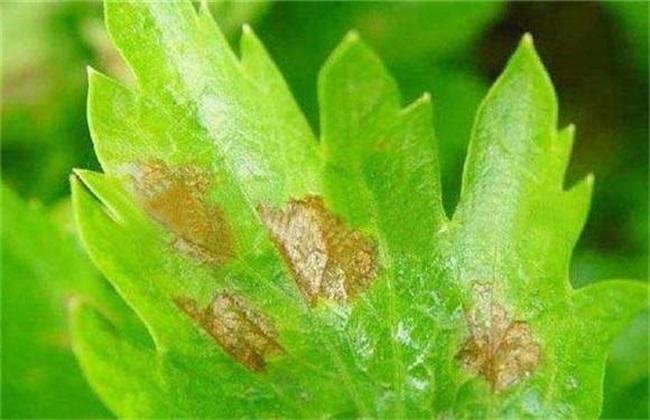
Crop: unknown
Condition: celery_celery_early_blight